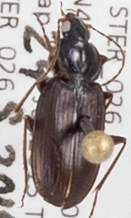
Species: Agonum placidum
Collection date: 2015-06-29
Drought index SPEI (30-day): -0.1
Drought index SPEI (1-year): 1.45
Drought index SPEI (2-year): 1.69